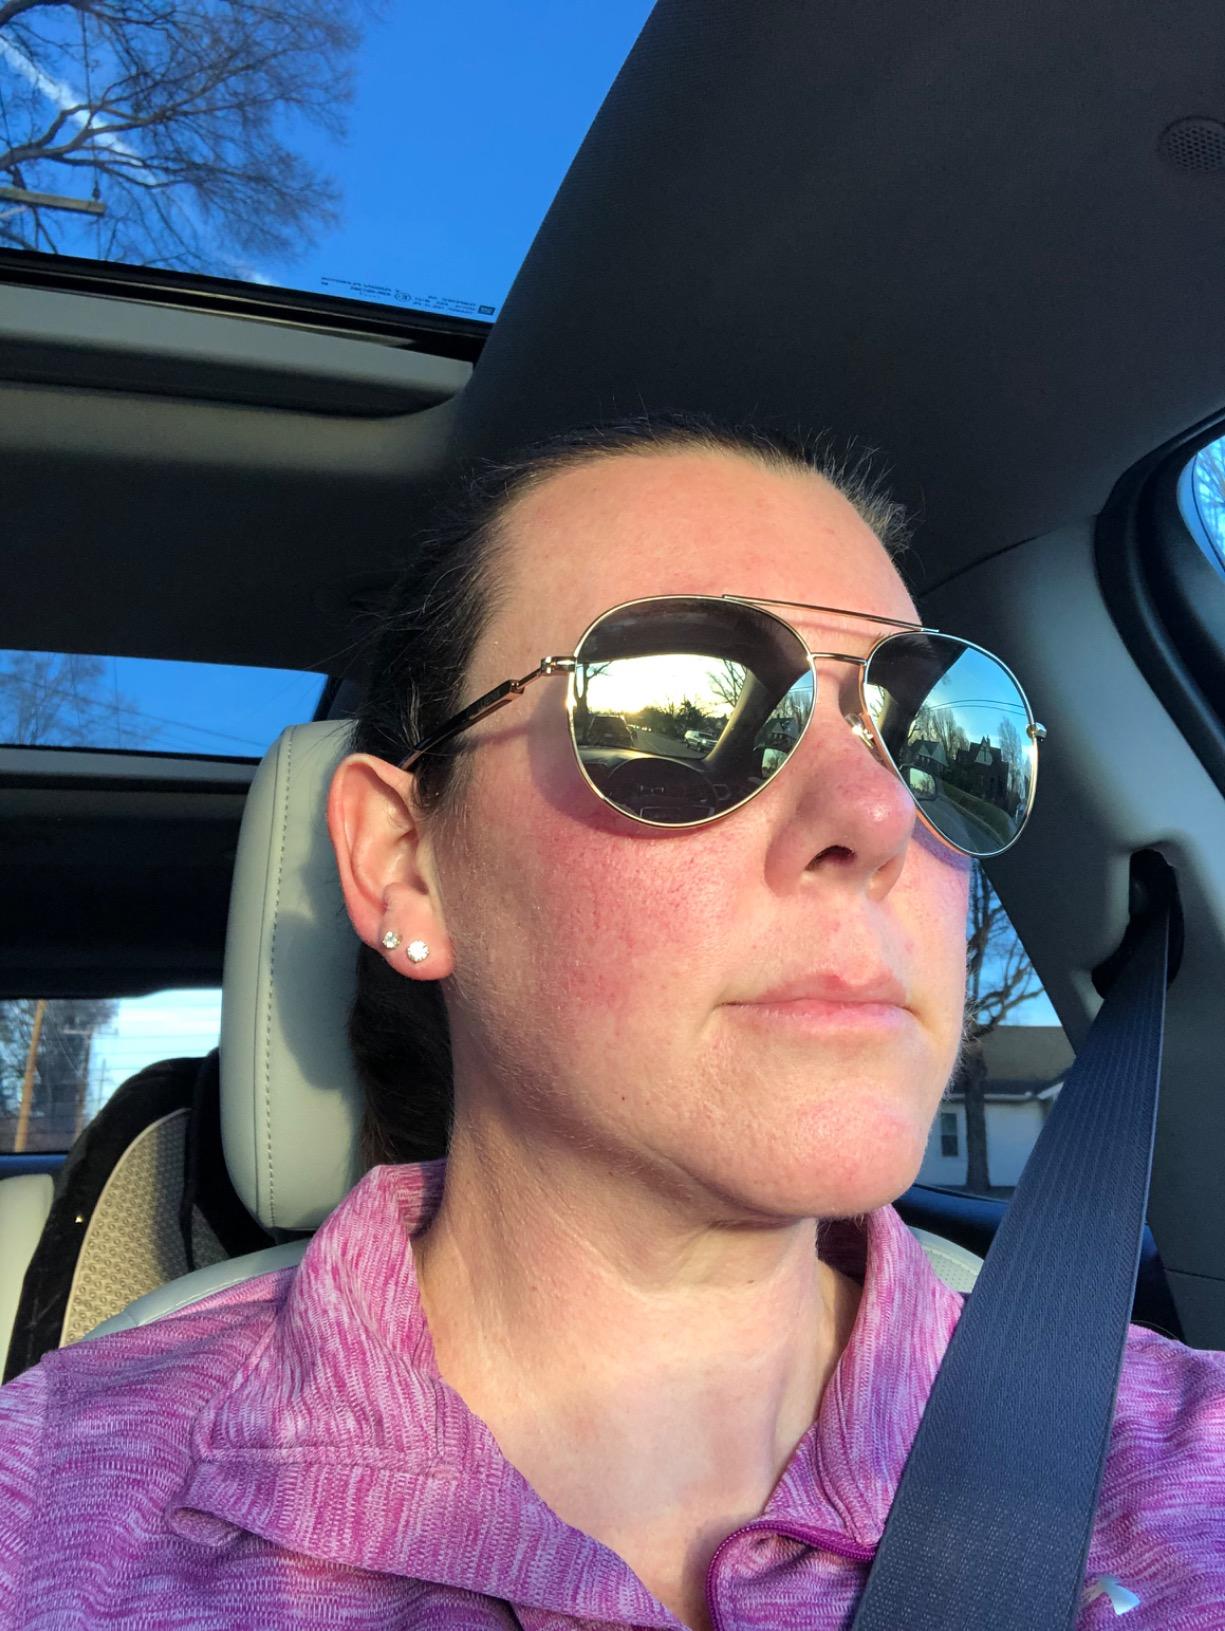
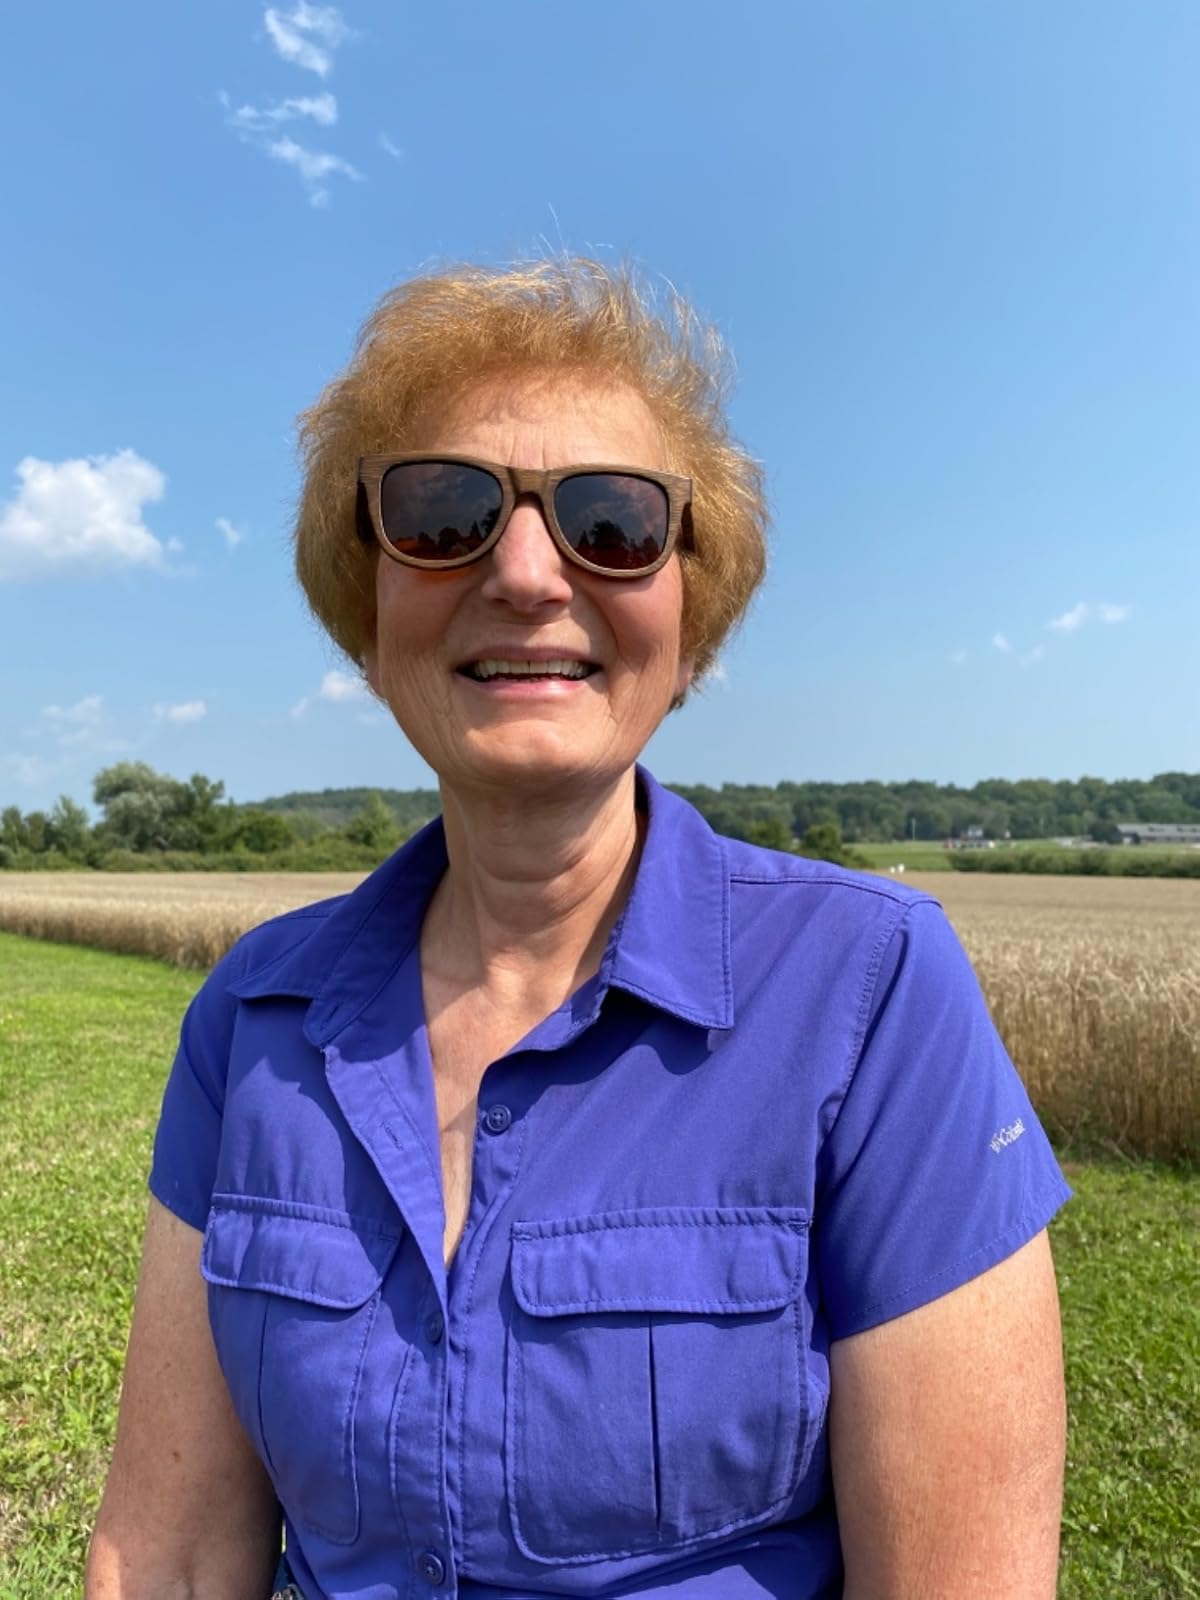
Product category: accessories_sunglasses
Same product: no